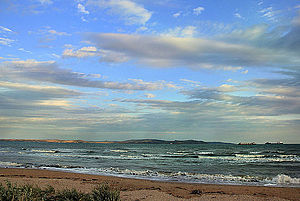
Kertjstrædet / Fiskeri
Kertjstrædet set fra Krim
Kertjstrædet forbinder Sortehavet og Det Azovske Hav, der adskiller Kertjhalvøen på Krim i vest fra Tamanhalvøen i den russiske Krasnodar kraj i øst. Strædet er mellem 4 km og 15 km bredt og op til 18 m dybt.